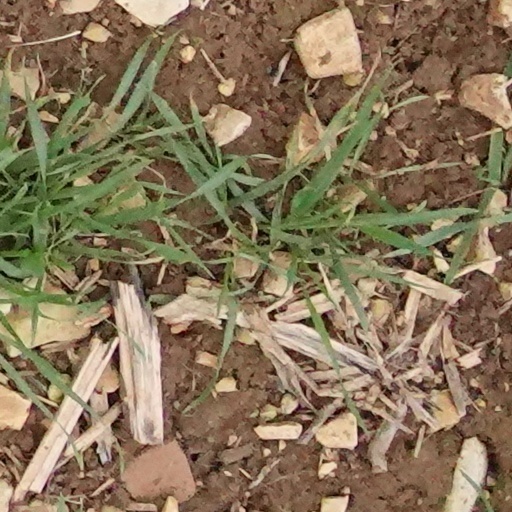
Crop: wheat